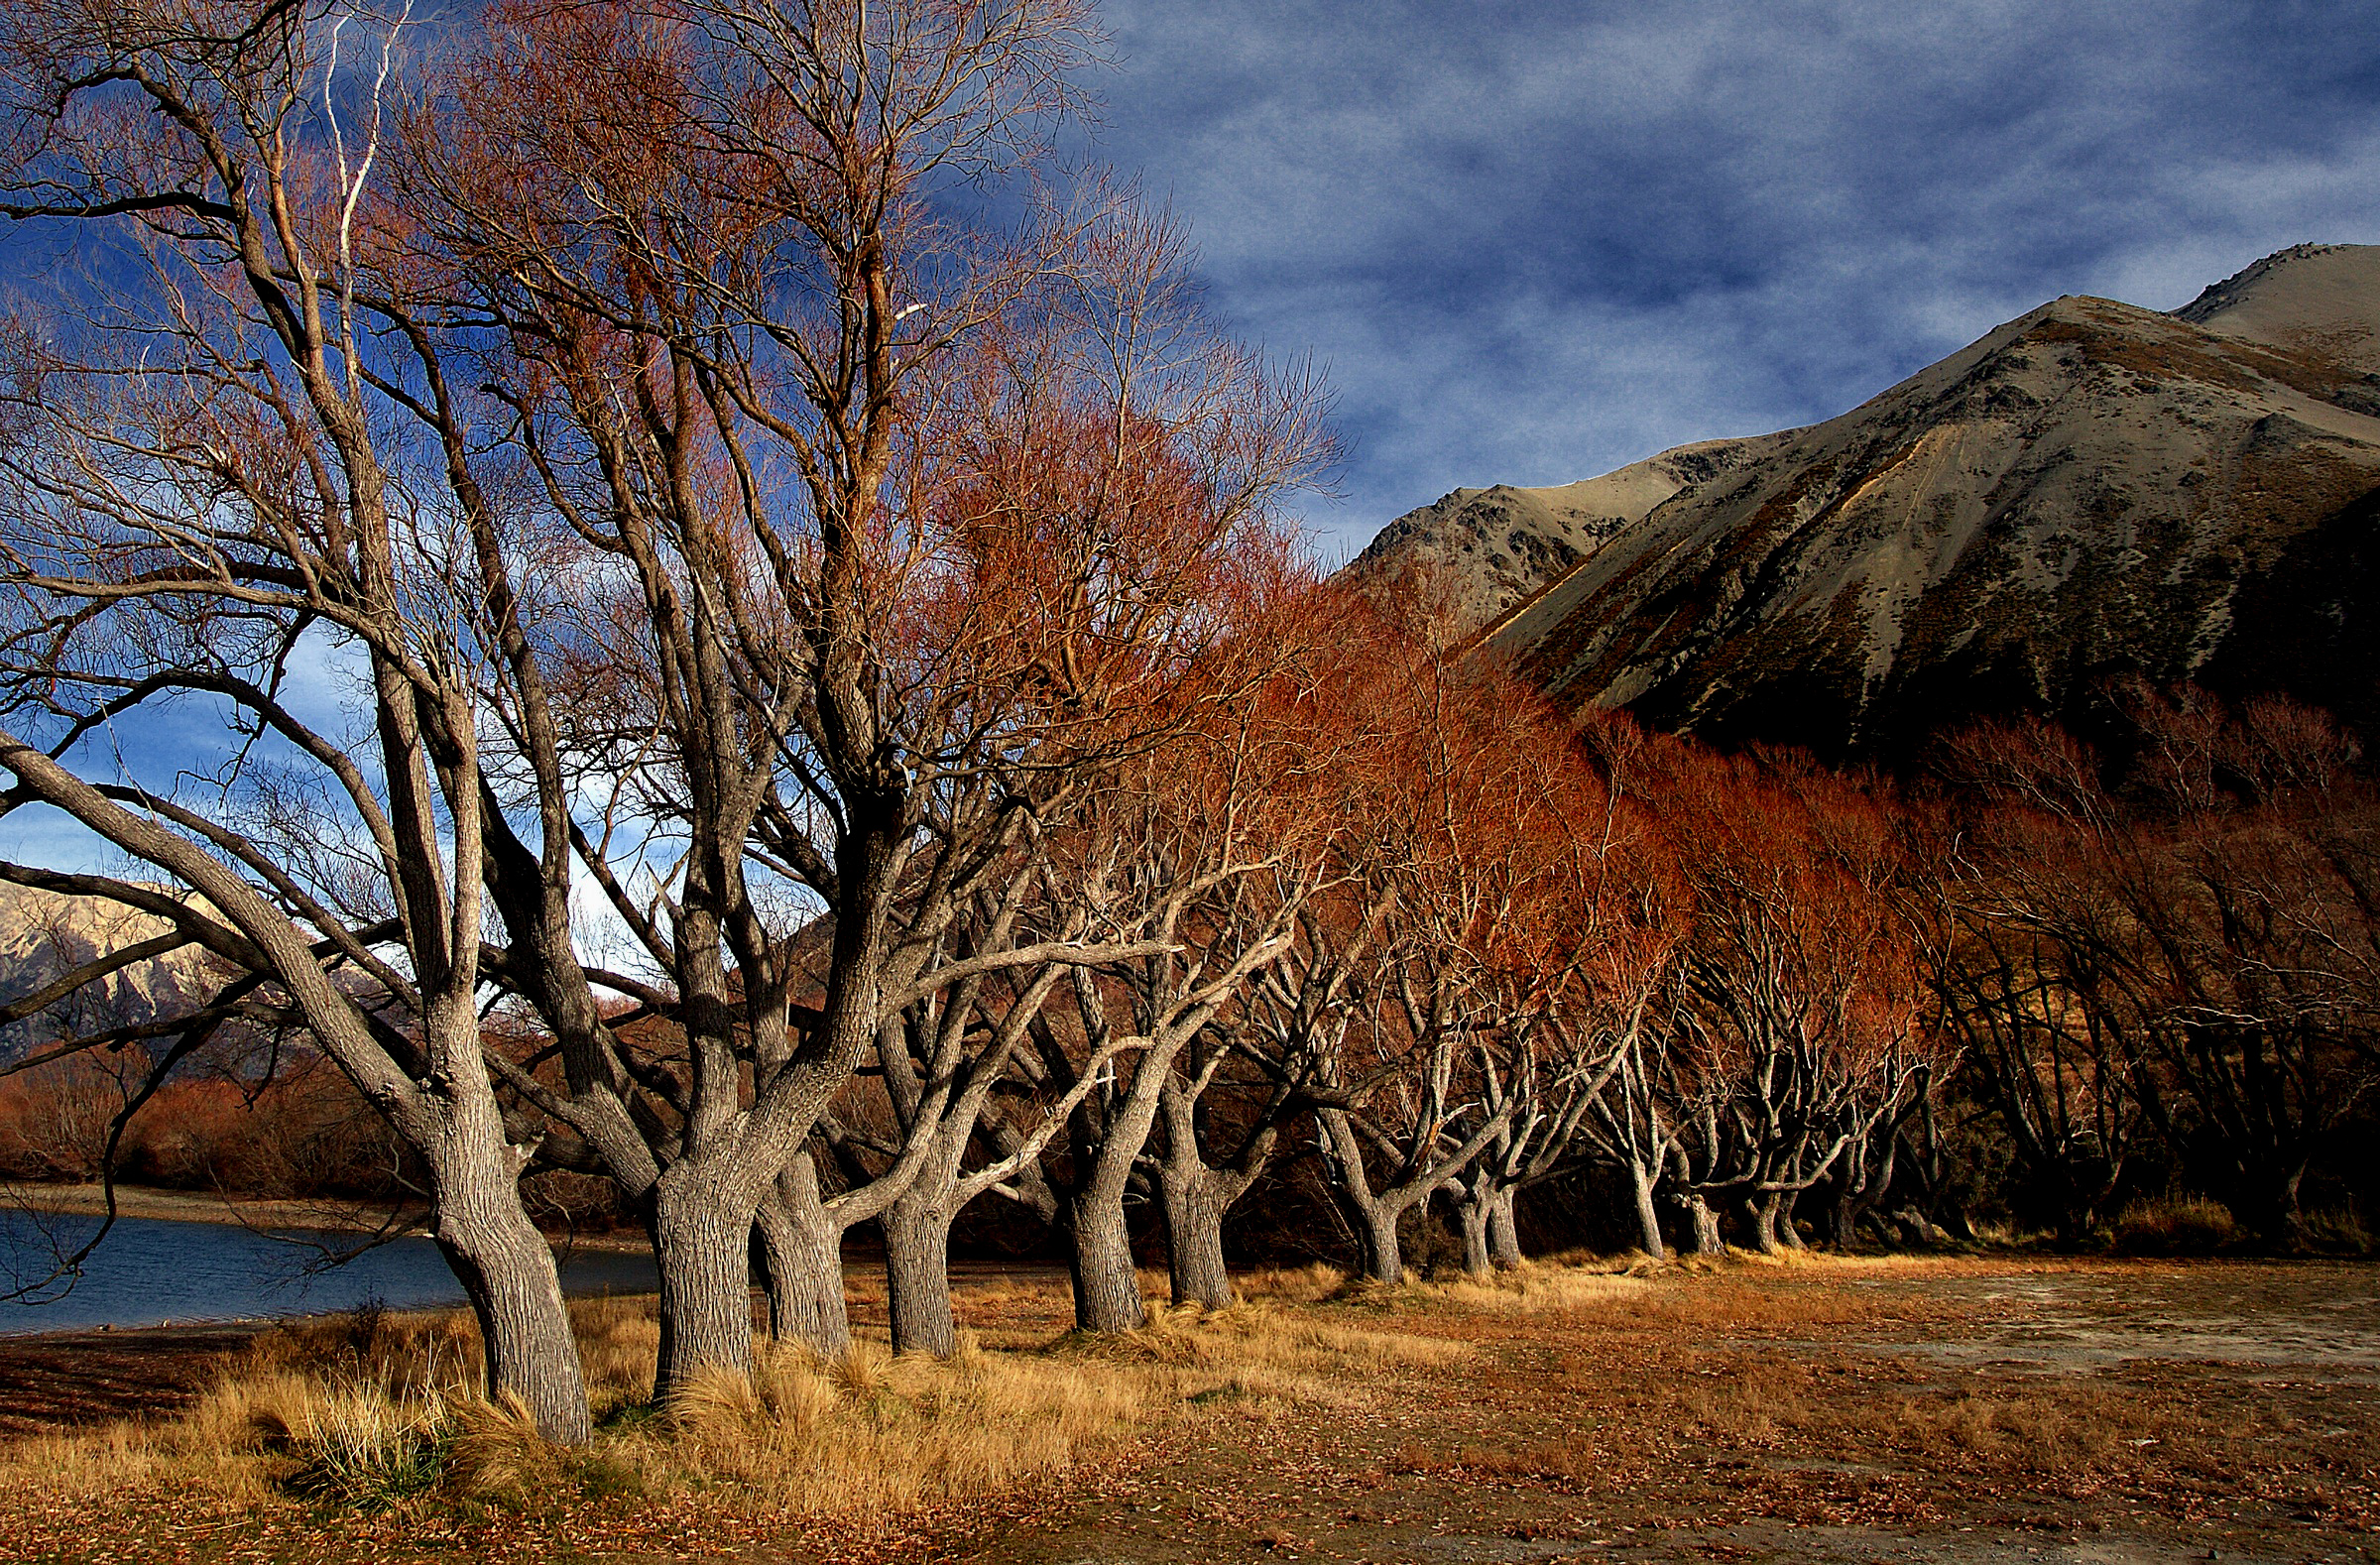
landscape, tree, nature, forest, wilderness, branch, winter, plant, morning, leaf, evening, autumn, season, savanna, flickrelite, woodland, canterbury, willows, treeswillow, cragiburnvalley, rural area, woody plant